Gavazzi Riots

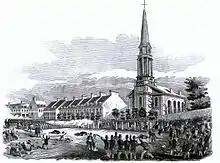
Engraving, Troops firing on the crowd, Gavazzi Riots, Montreal, QC, 1853, John Henry Walker (1831-1899)

The Gavazzi Riots were disturbances created in Quebec and Montreal in June 1853 by mobs which attacked halls in which ex-Catholic monk Alessandro Gavazzi was lecturing.